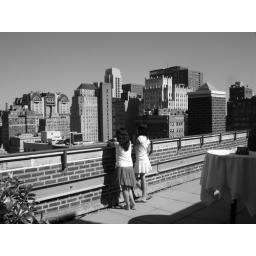
Two girls standing on the roof of a building in Center City on a Sunday afternoon.